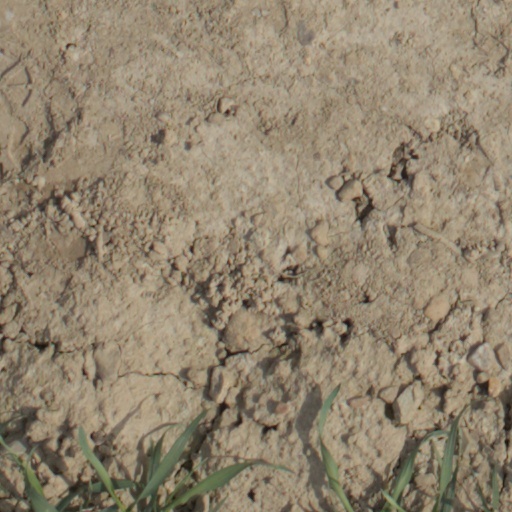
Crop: wheat